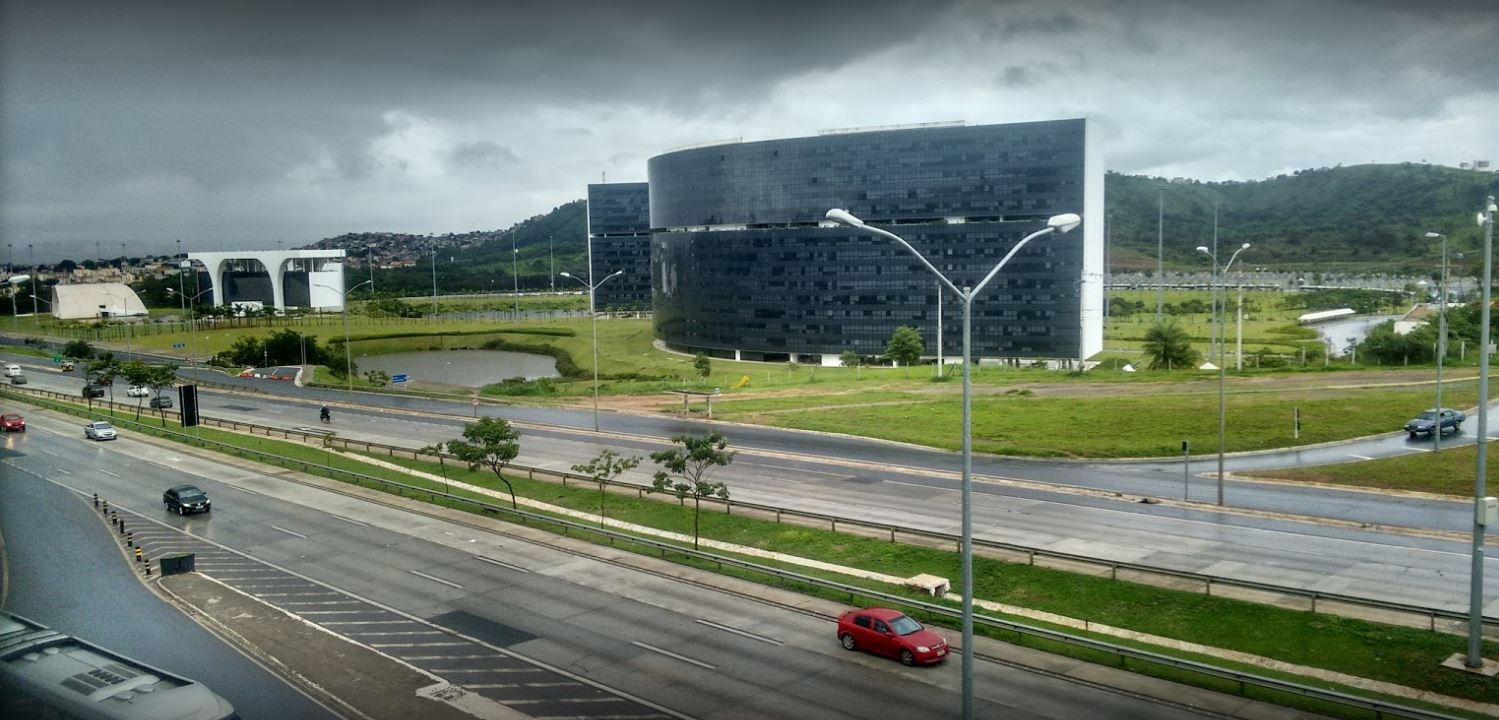
Fire: no
Smoke: no